Mirco Bergamasco

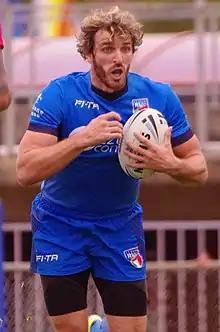
Bergamasco playing for the national team (2017)

In October 2016, Bergamasco was selected in Italy's 22-man squad for their 2017 Rugby League World Cup qualifying campaign. He played at in two matches, kicking 7 goals for Italy against Serbia. In March 2017, Bergamasco joined the Saluzzo Roosters during their inaugural season in the French National Division 2 competition. In June 2017, Bergamasco represented Italy in their matches against Lebanon and Spain, kicking 13 goals against the latter. Bergamasco kicked 4 goals in Italy's pre-World Cup match against Malta in October.